Lake Hopatcong station

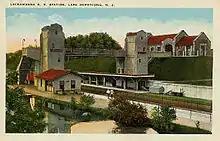
A 1911 postcard view of the brand-new station. The Morris Canal runs along the southern edge of the Scranton-bound platform.

By 1906 or so, several factors led the DL&W to plan a new station. First, the area's summer tourist trade was growing as visitors flocked to the lake. Second, the railroad was preparing to begin one of the most ambitious mainline construction projects in the world: the Lackawanna Cut-Off. This new, route through the hills of northern New Jersey, designed to slice an hour off journeys to Scranton and points west and north, would begin at Port Morris Junction, less than a mile to the west.